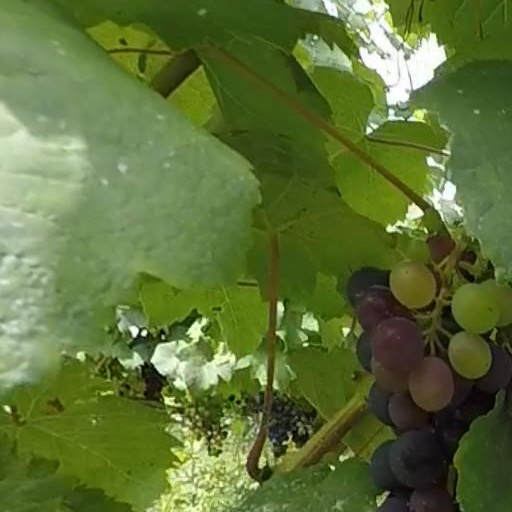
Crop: grape